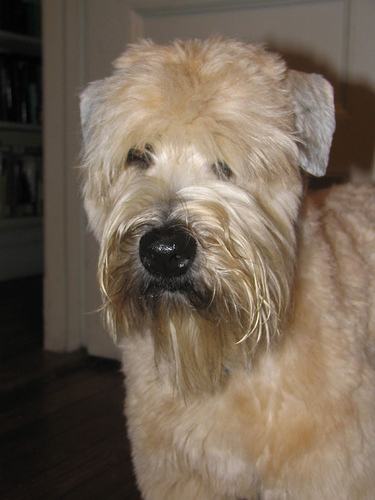
Breed: wheaten terrier